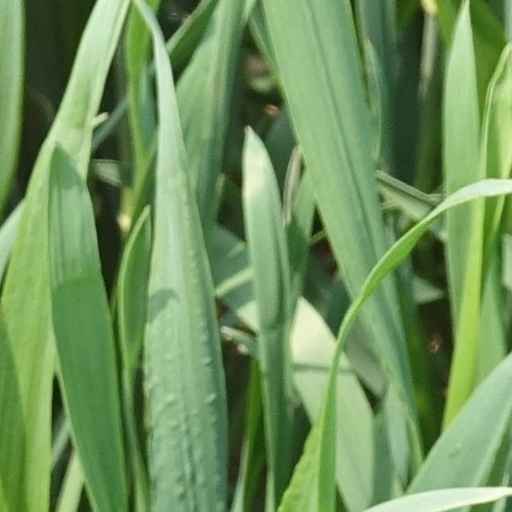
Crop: wheat